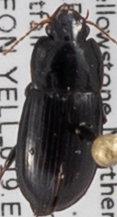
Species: Harpalus opacipennis
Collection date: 2018-07-26
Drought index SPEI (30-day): -1.348
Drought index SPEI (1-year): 1.834
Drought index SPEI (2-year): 1.01